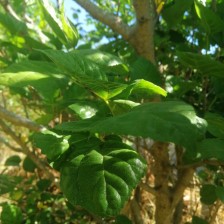
Variety: BlackAustralia